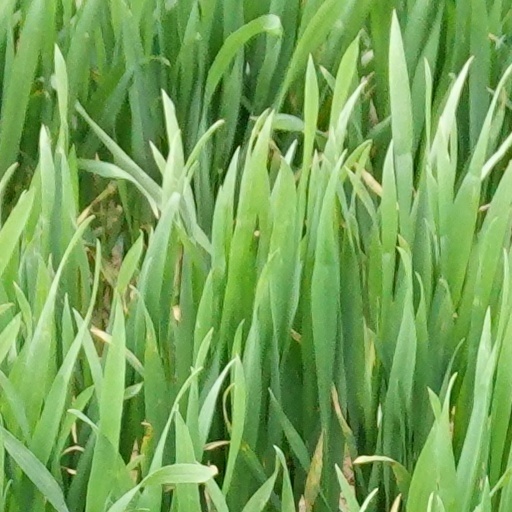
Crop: wheat